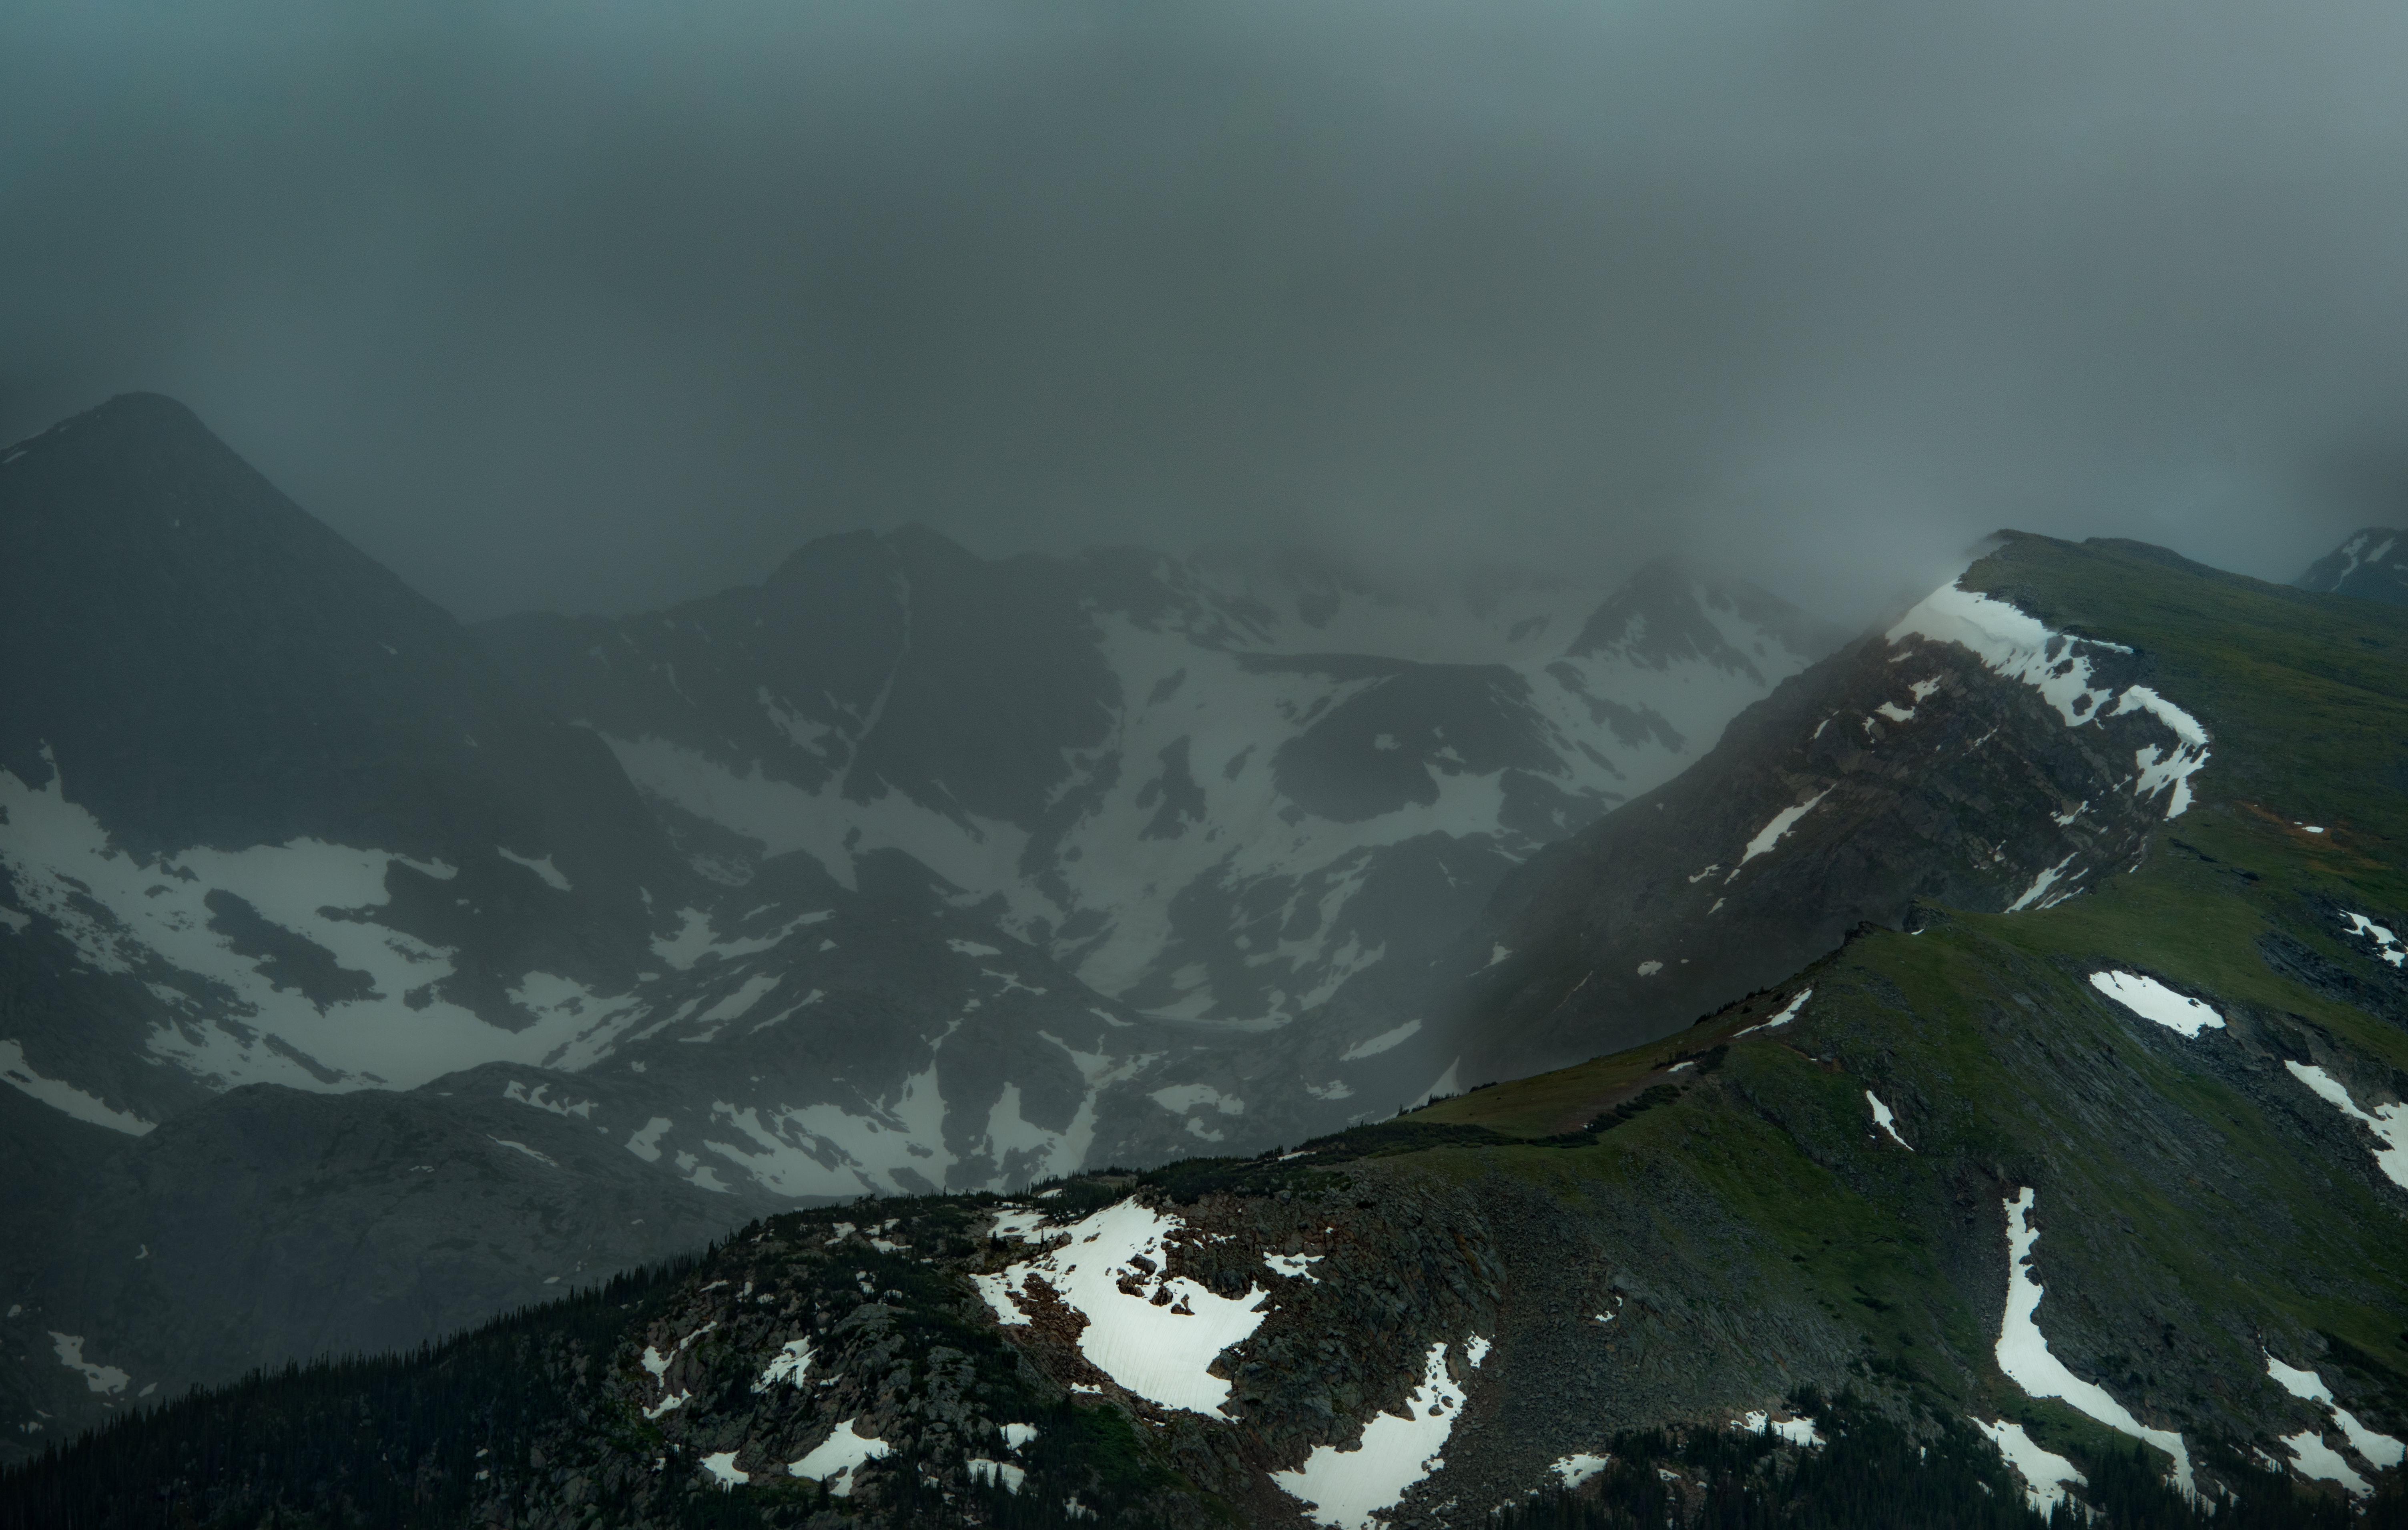
landscape, nature, mountain, snow, cold, winter, fog, mist, mountain range, weather, extreme sport, terrain, ridge, summit, outdoors, mountains, screenshot, landform, geographical feature, atmospheric phenomenon, atmosphere of earth, mountainous landforms, geological phenomenon